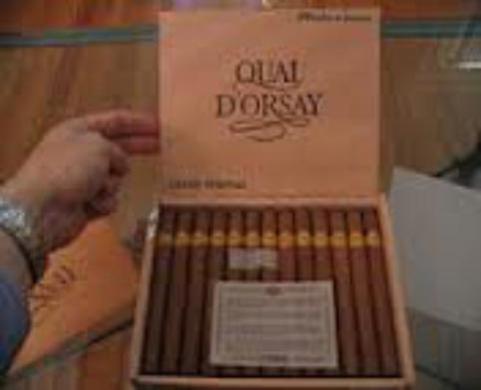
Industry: Necessities